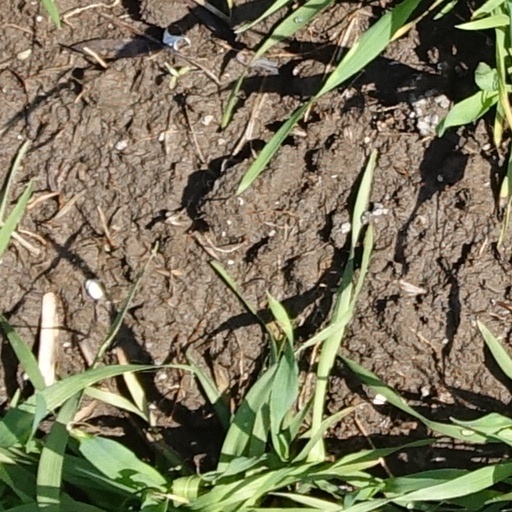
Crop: wheat